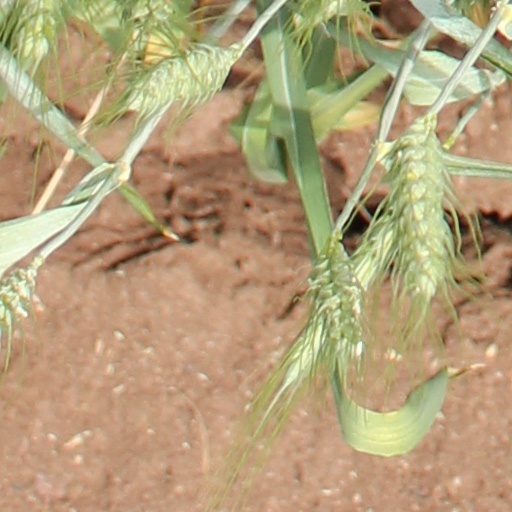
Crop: wheat